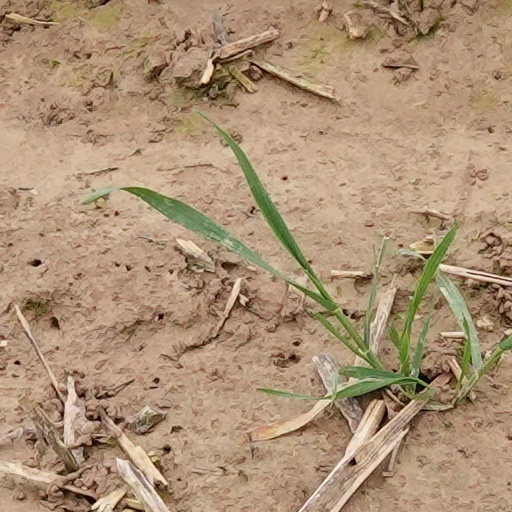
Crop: wheat